Springs Station, Kentucky

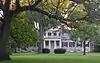

Although the house's precise origins are uncertain, the fort gave way to the dwelling known as Spring Station sometime between 1784 and 1802. There is some conflict regarding who built the house, but oral tradition has it that Thomas Jefferson gave his plans for the house to Samuel Beale (variously spelled as Beal, Beall, Beale, or Bealle), who built it in 1795. The source of this tradition comes from a letter written in 1922 by Herman D. Newcombe, who owned the house from 1906 to 1920. In the letter, Newcombe stated that John Beale from Albemarle County was a good friend of Jefferson's and patented his plans for the home. However, no record of a John Beale from Albermarle County ever coming to Kentucky suggests an unreliable account from Mr. Newcombe, whose source remains unknown.